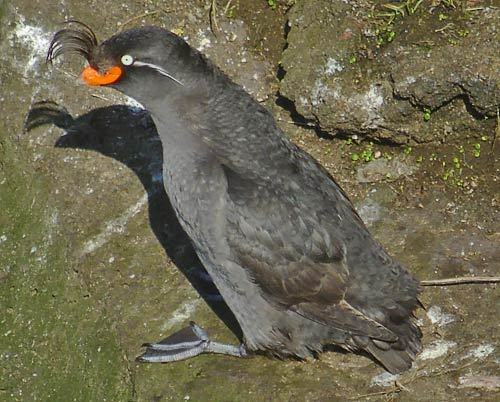
A photo of a crested auklet